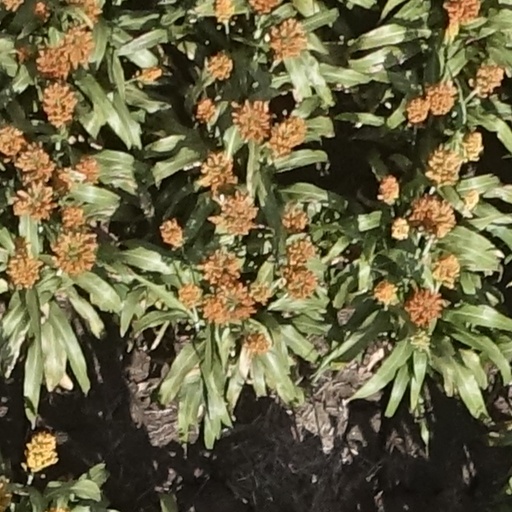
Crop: sorghum